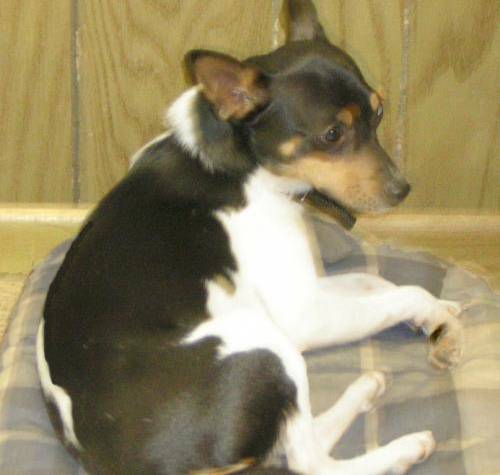
Label: dog